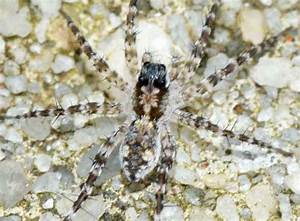
Label: ragno